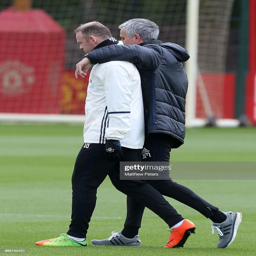
soccer player and footballer in action during a first team training session .